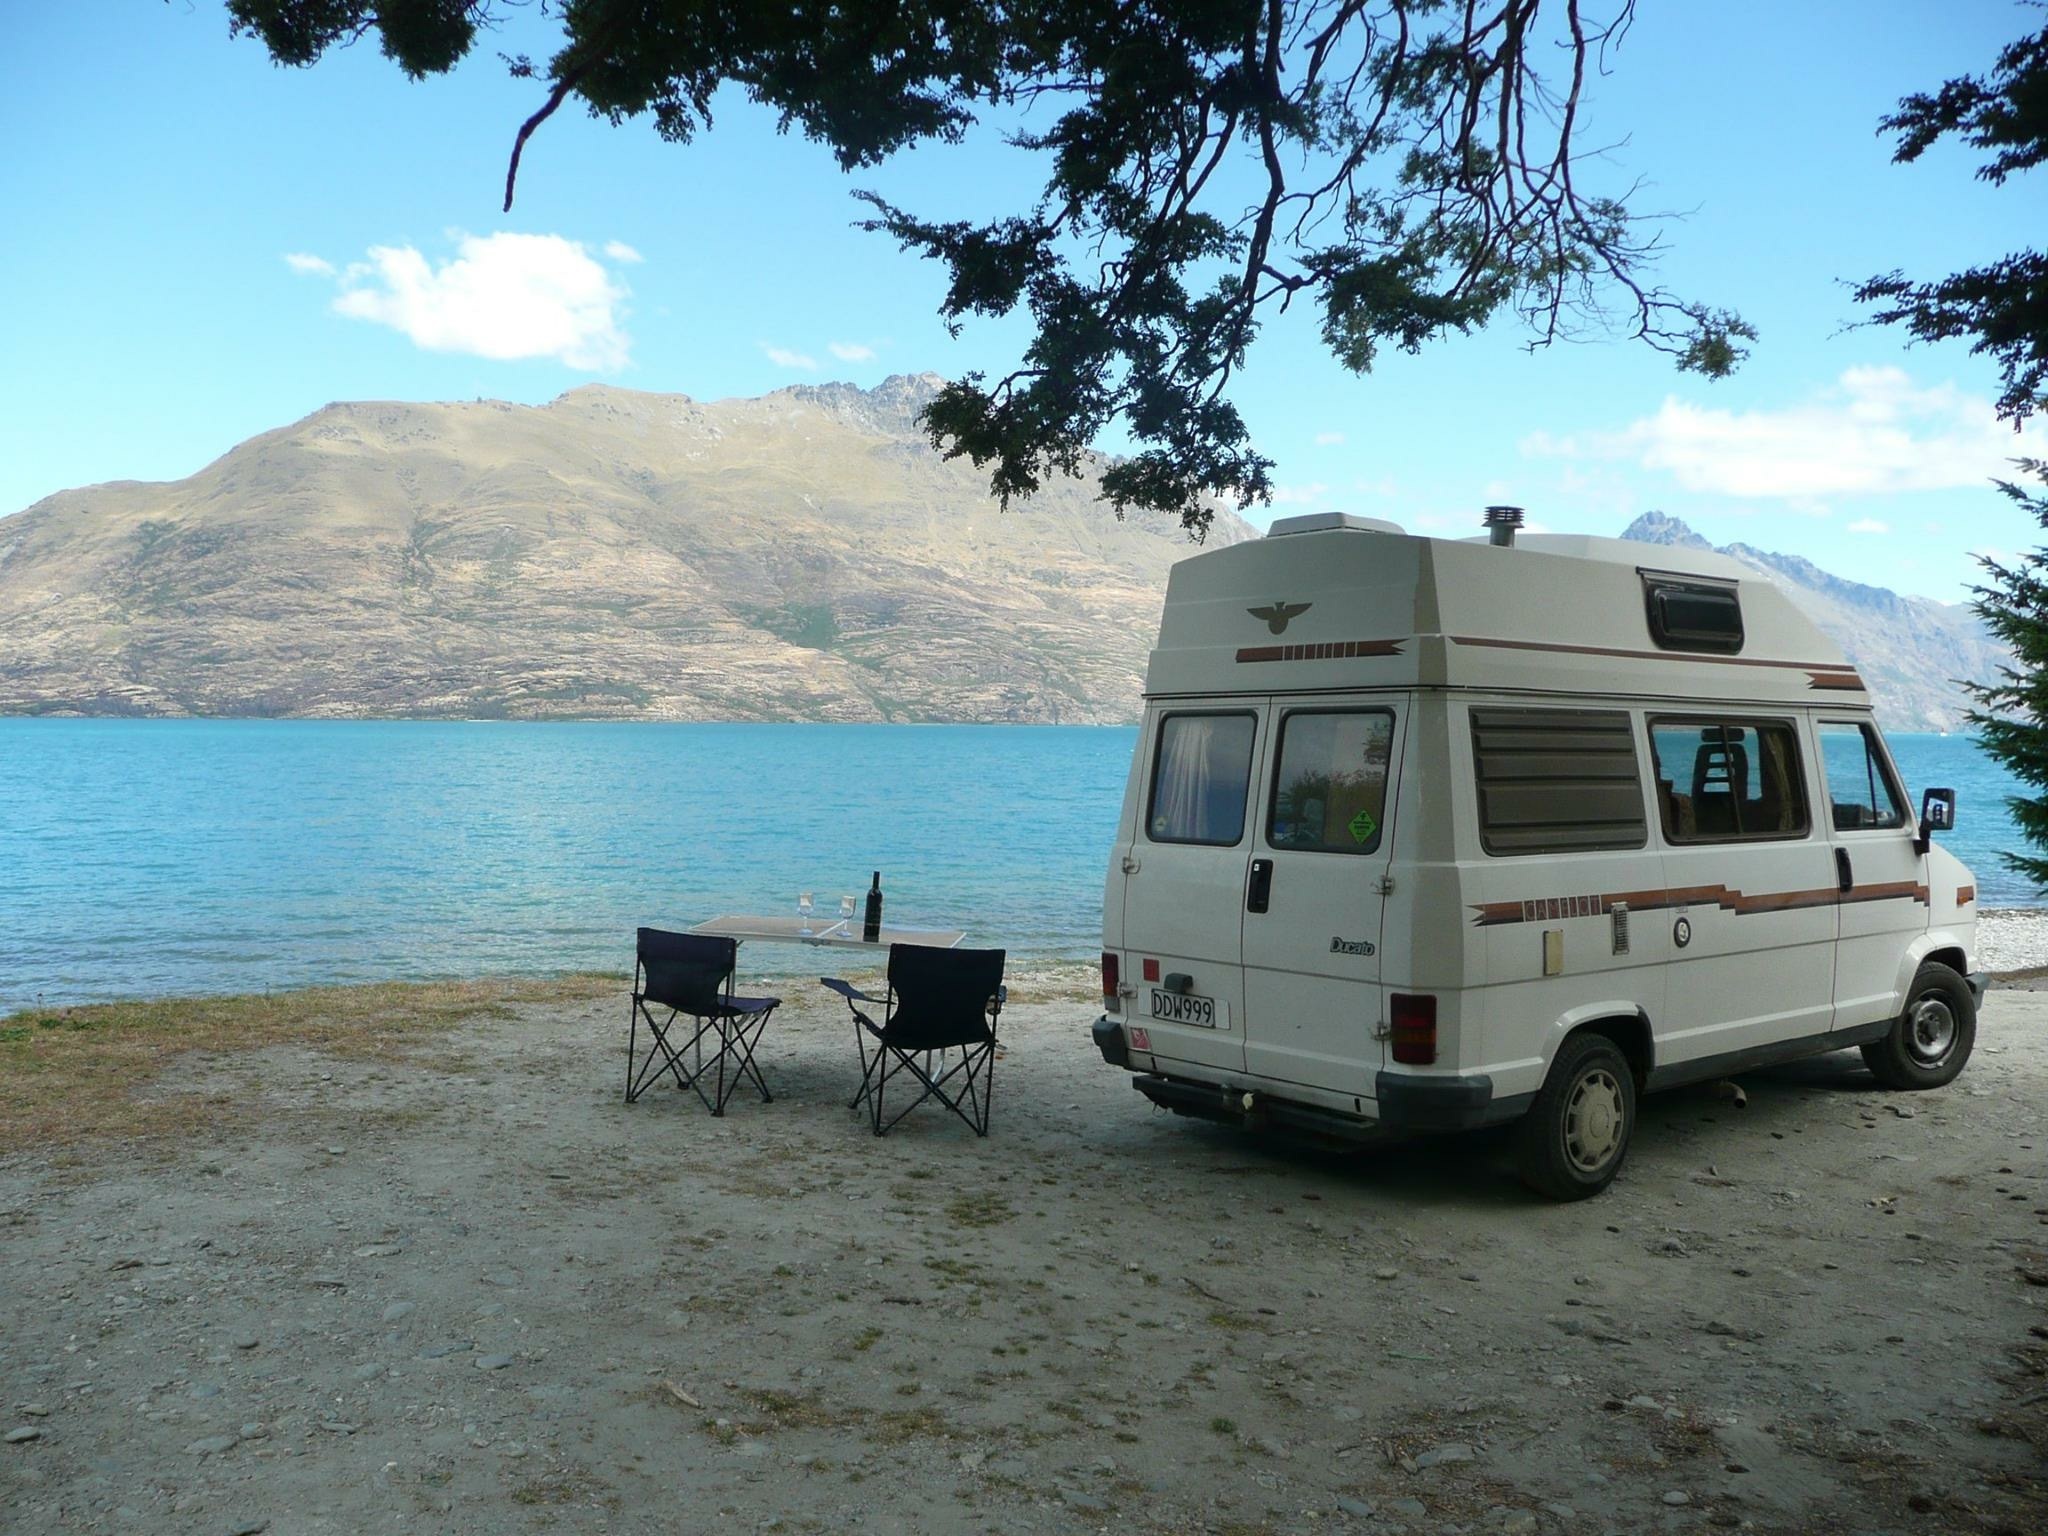
car, van, recreation, vehicle, holiday, new zealand, ecosystem, recreational vehicle